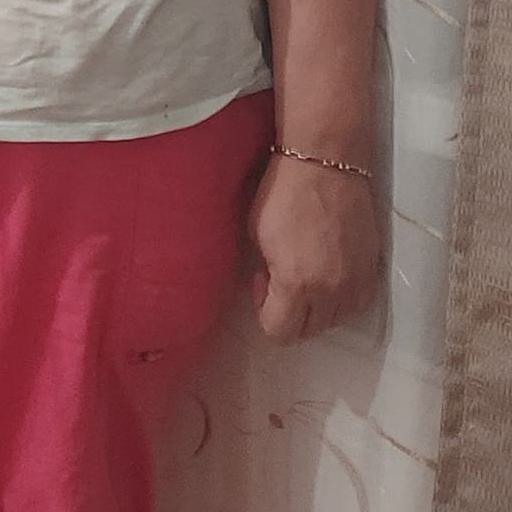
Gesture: no_gesture